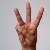
The image shows a hand gesture representing the letter 'W' in Indian Sign Language.